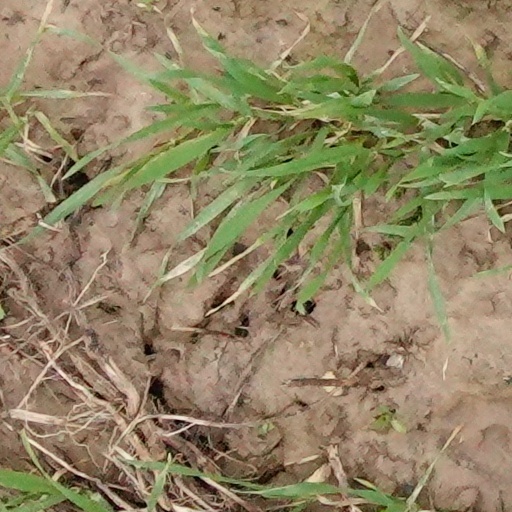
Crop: wheat